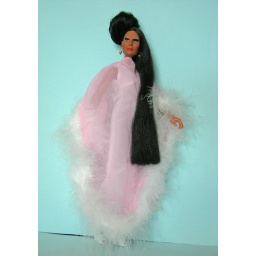
Fabulous sheer pink cape trimmed in white mariboo, worn over a white satin slip dress. One of my favorites.